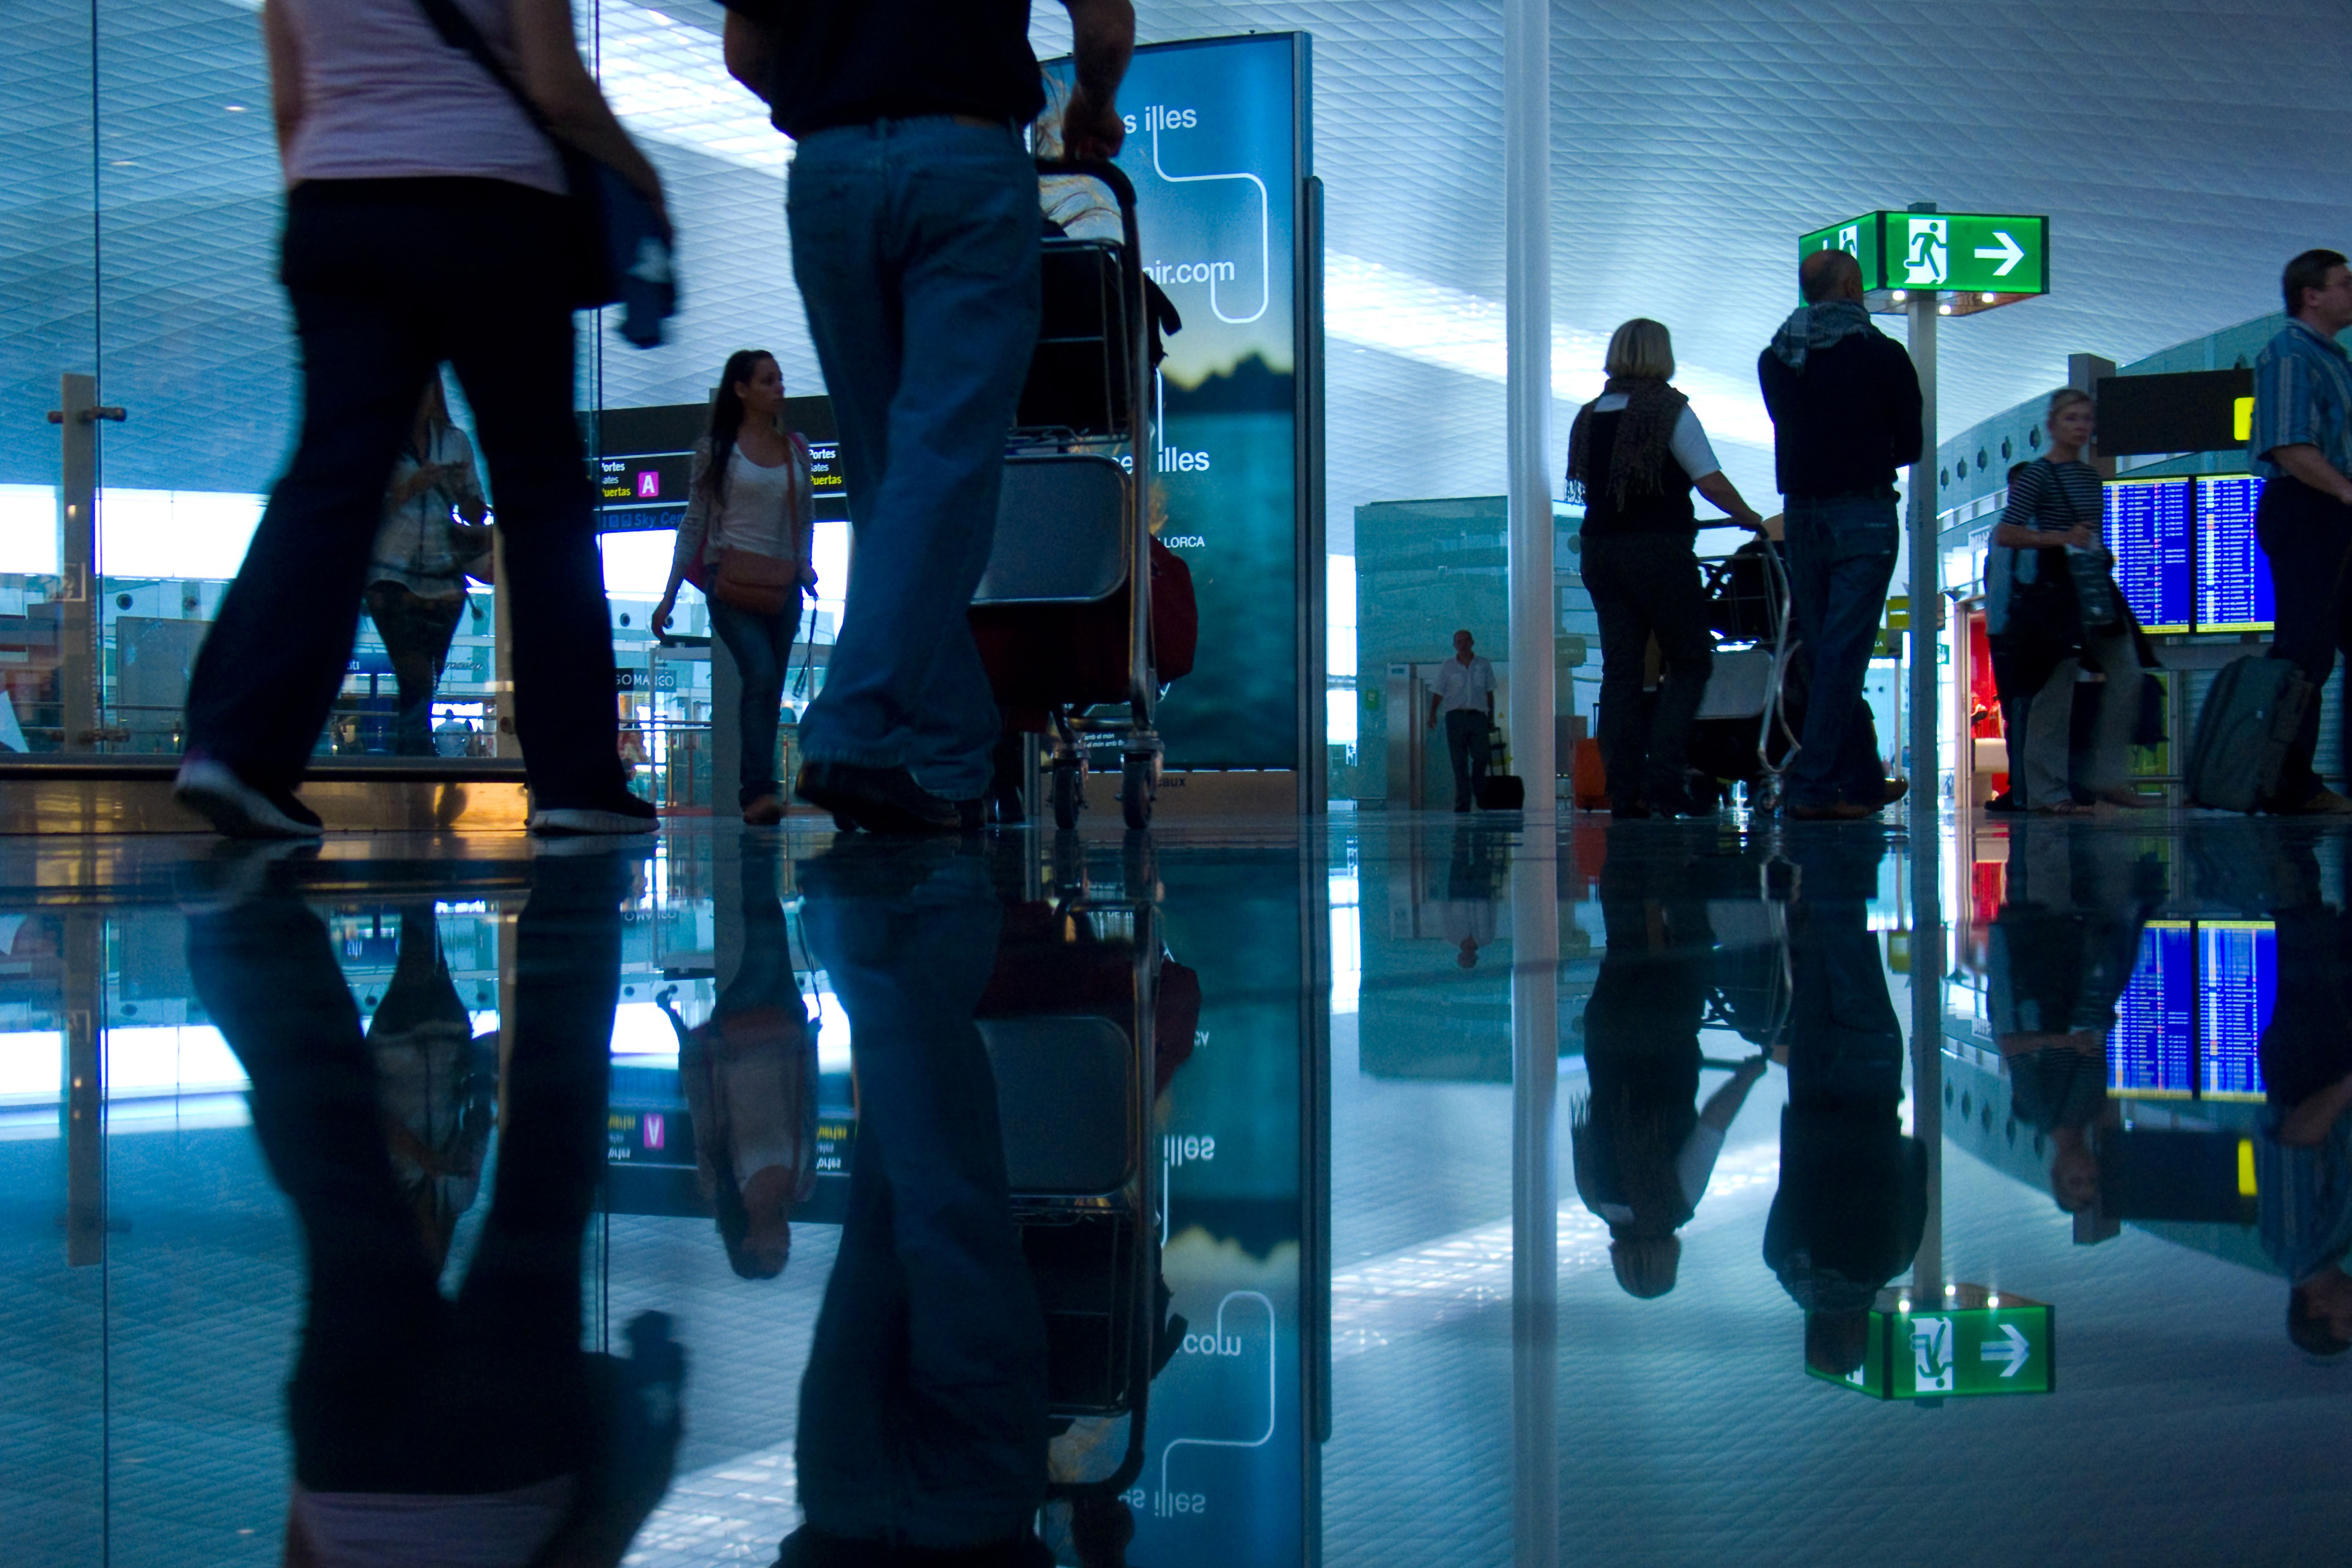
reflection, leg, technology, architecture, games, leisure, performance, floor